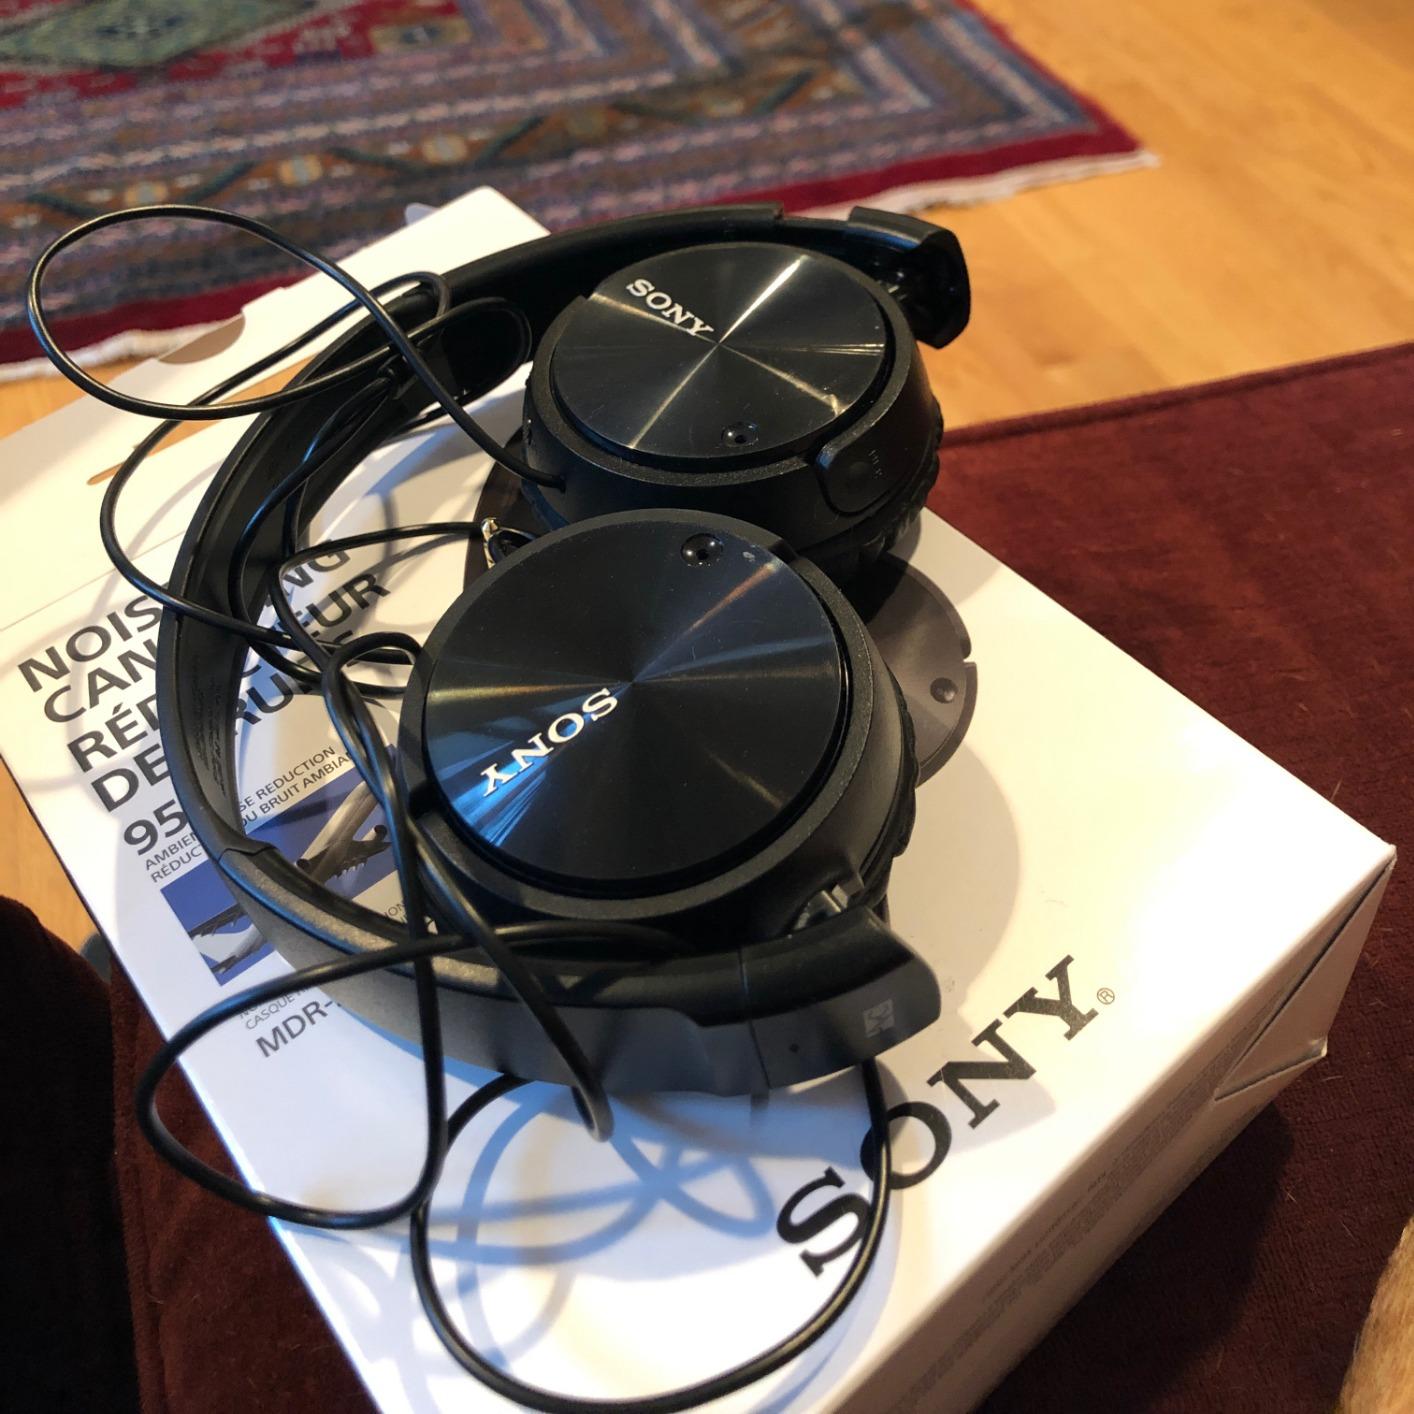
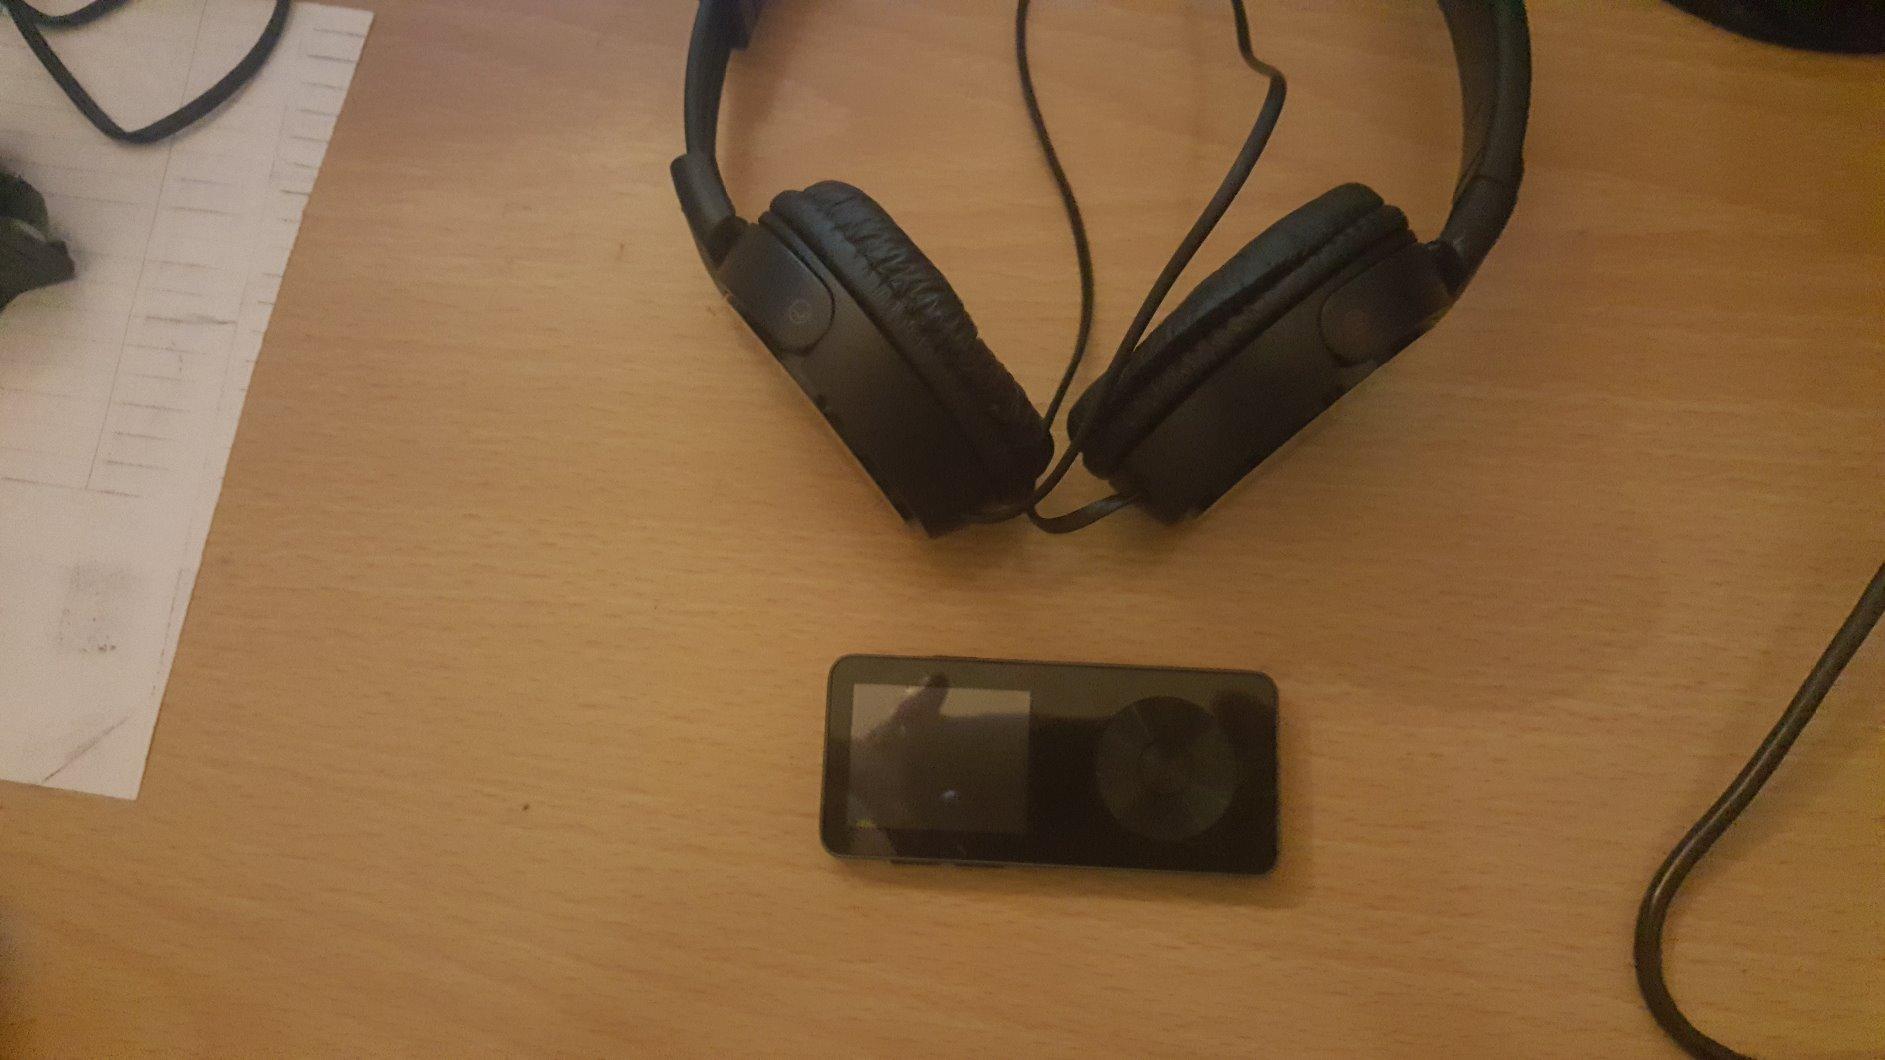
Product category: headphones
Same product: yes